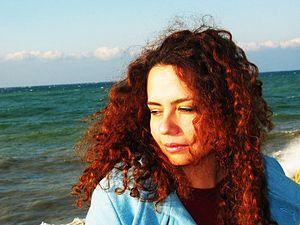
Tamirace Fakhoury est une écrivaine et universitaire libanaise née en novembre 1975 à Beit Chabab, au Mont Liban.